2021 Men's Junior Pan American Championship

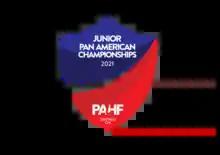

The 2021 Men's Junior Pan American Championship was the 12th edition of the Men's Pan American Junior Championship, the men's international under-21 field hockey championship of the Americas organized by the Pan American Hockey Federation.